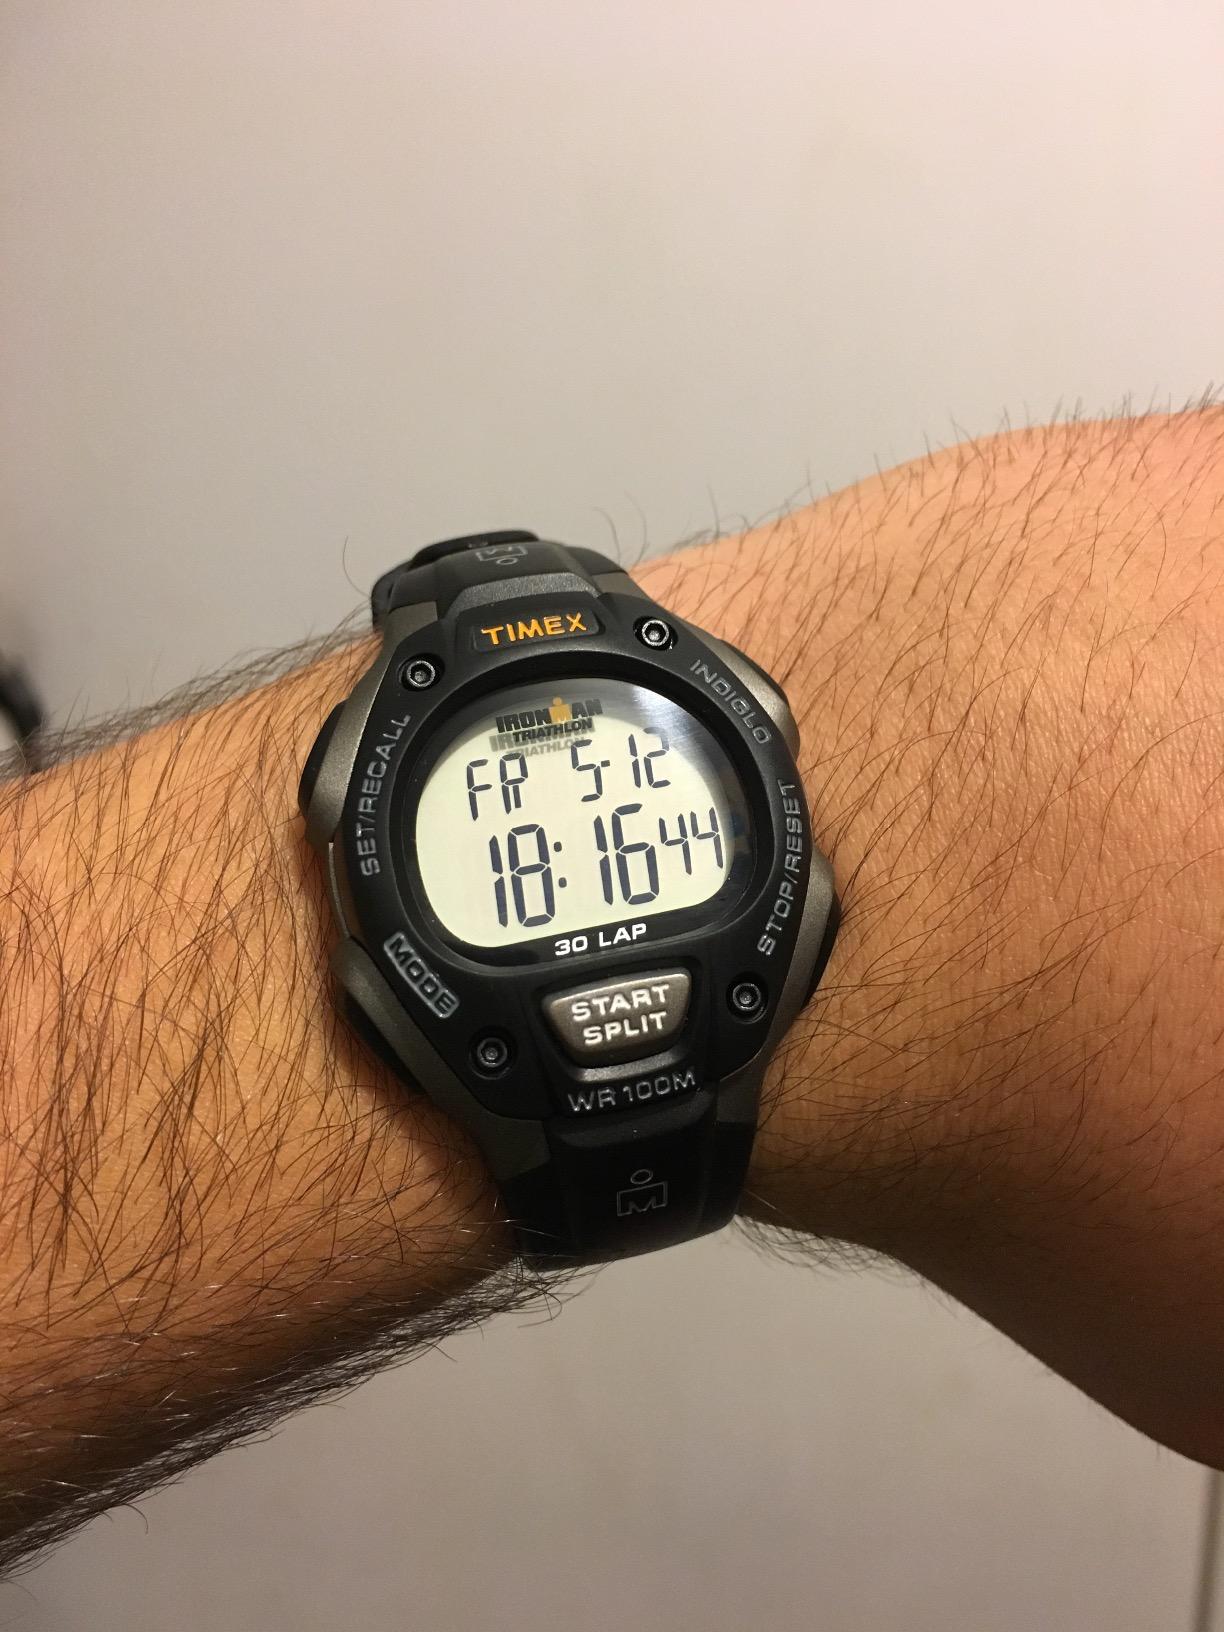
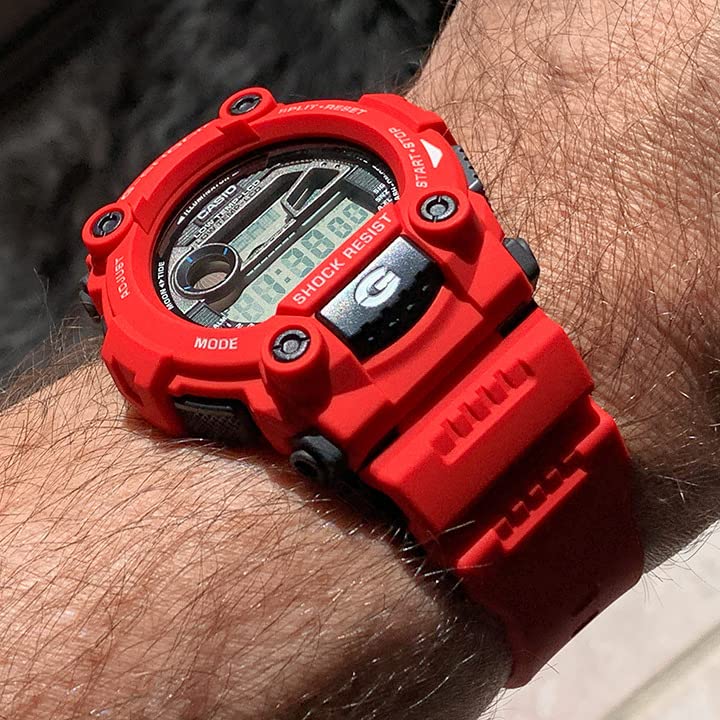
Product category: accessories_watch
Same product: no